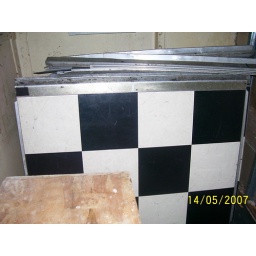
tempoary dance floor in black and white checked pattern.